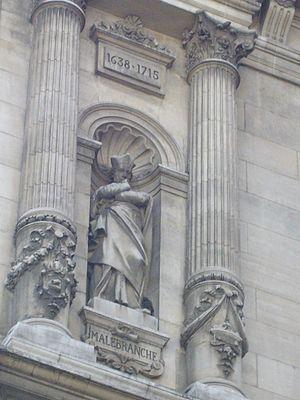
Nicolas Malebranche, né à Paris le 6 août 1638 où il est mort le 13 octobre 1715, est un philosophe, prêtre oratorien et théologien français. Dans son œuvre, il est amené à synthétiser la pensée de saint Augustin et celle de René Descartes. Il y développe également une pensée profondément originale, d'une grande unité conceptuelle, qui intègre les nouvelles sciences de l'époque tout en se voulant conforme aux dogmes du christianisme. Par son esprit à la fois innovant et synthétique, il parvient à édifier un système explicatif remarquable qui entend résoudre toutes les questions et tous les problèmes en s'appuyant sur l'idée d'action divine.
Les statues des façades de l'hôtel de ville de Paris représentent des personnages marquants de la ville de Paris, artistes, savants, personnalités politiques, industriels.